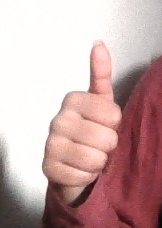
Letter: aleff